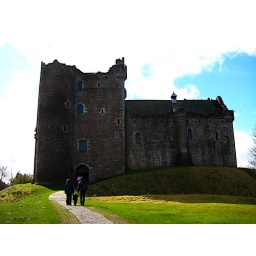
This castle is the one that had the wooden rabbit launched over the wall in Monty Python and the Holy Grail.